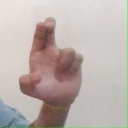
अक्षर: आ